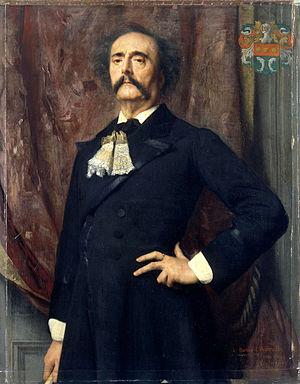
L'avenue Barbey-d'Aurevilly est une voie située dans le quartier du Gros-Caillou du 7ᵉ arrondissement de Paris.
La littérature française du XIXᵉ siècle s'inscrit dans une période définie par deux dates repères : 1799, date du coup d'État de Bonaparte qui instaure le Consulat et met d'une certaine façon fin à la période révolutionnaire, et 1899, moment de résolution des tensions de l'affaire Dreyfus et de la menace du boulangisme et où s'imposent finalement les valeurs de la IIIᵉ République.